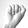
ASL letter: A